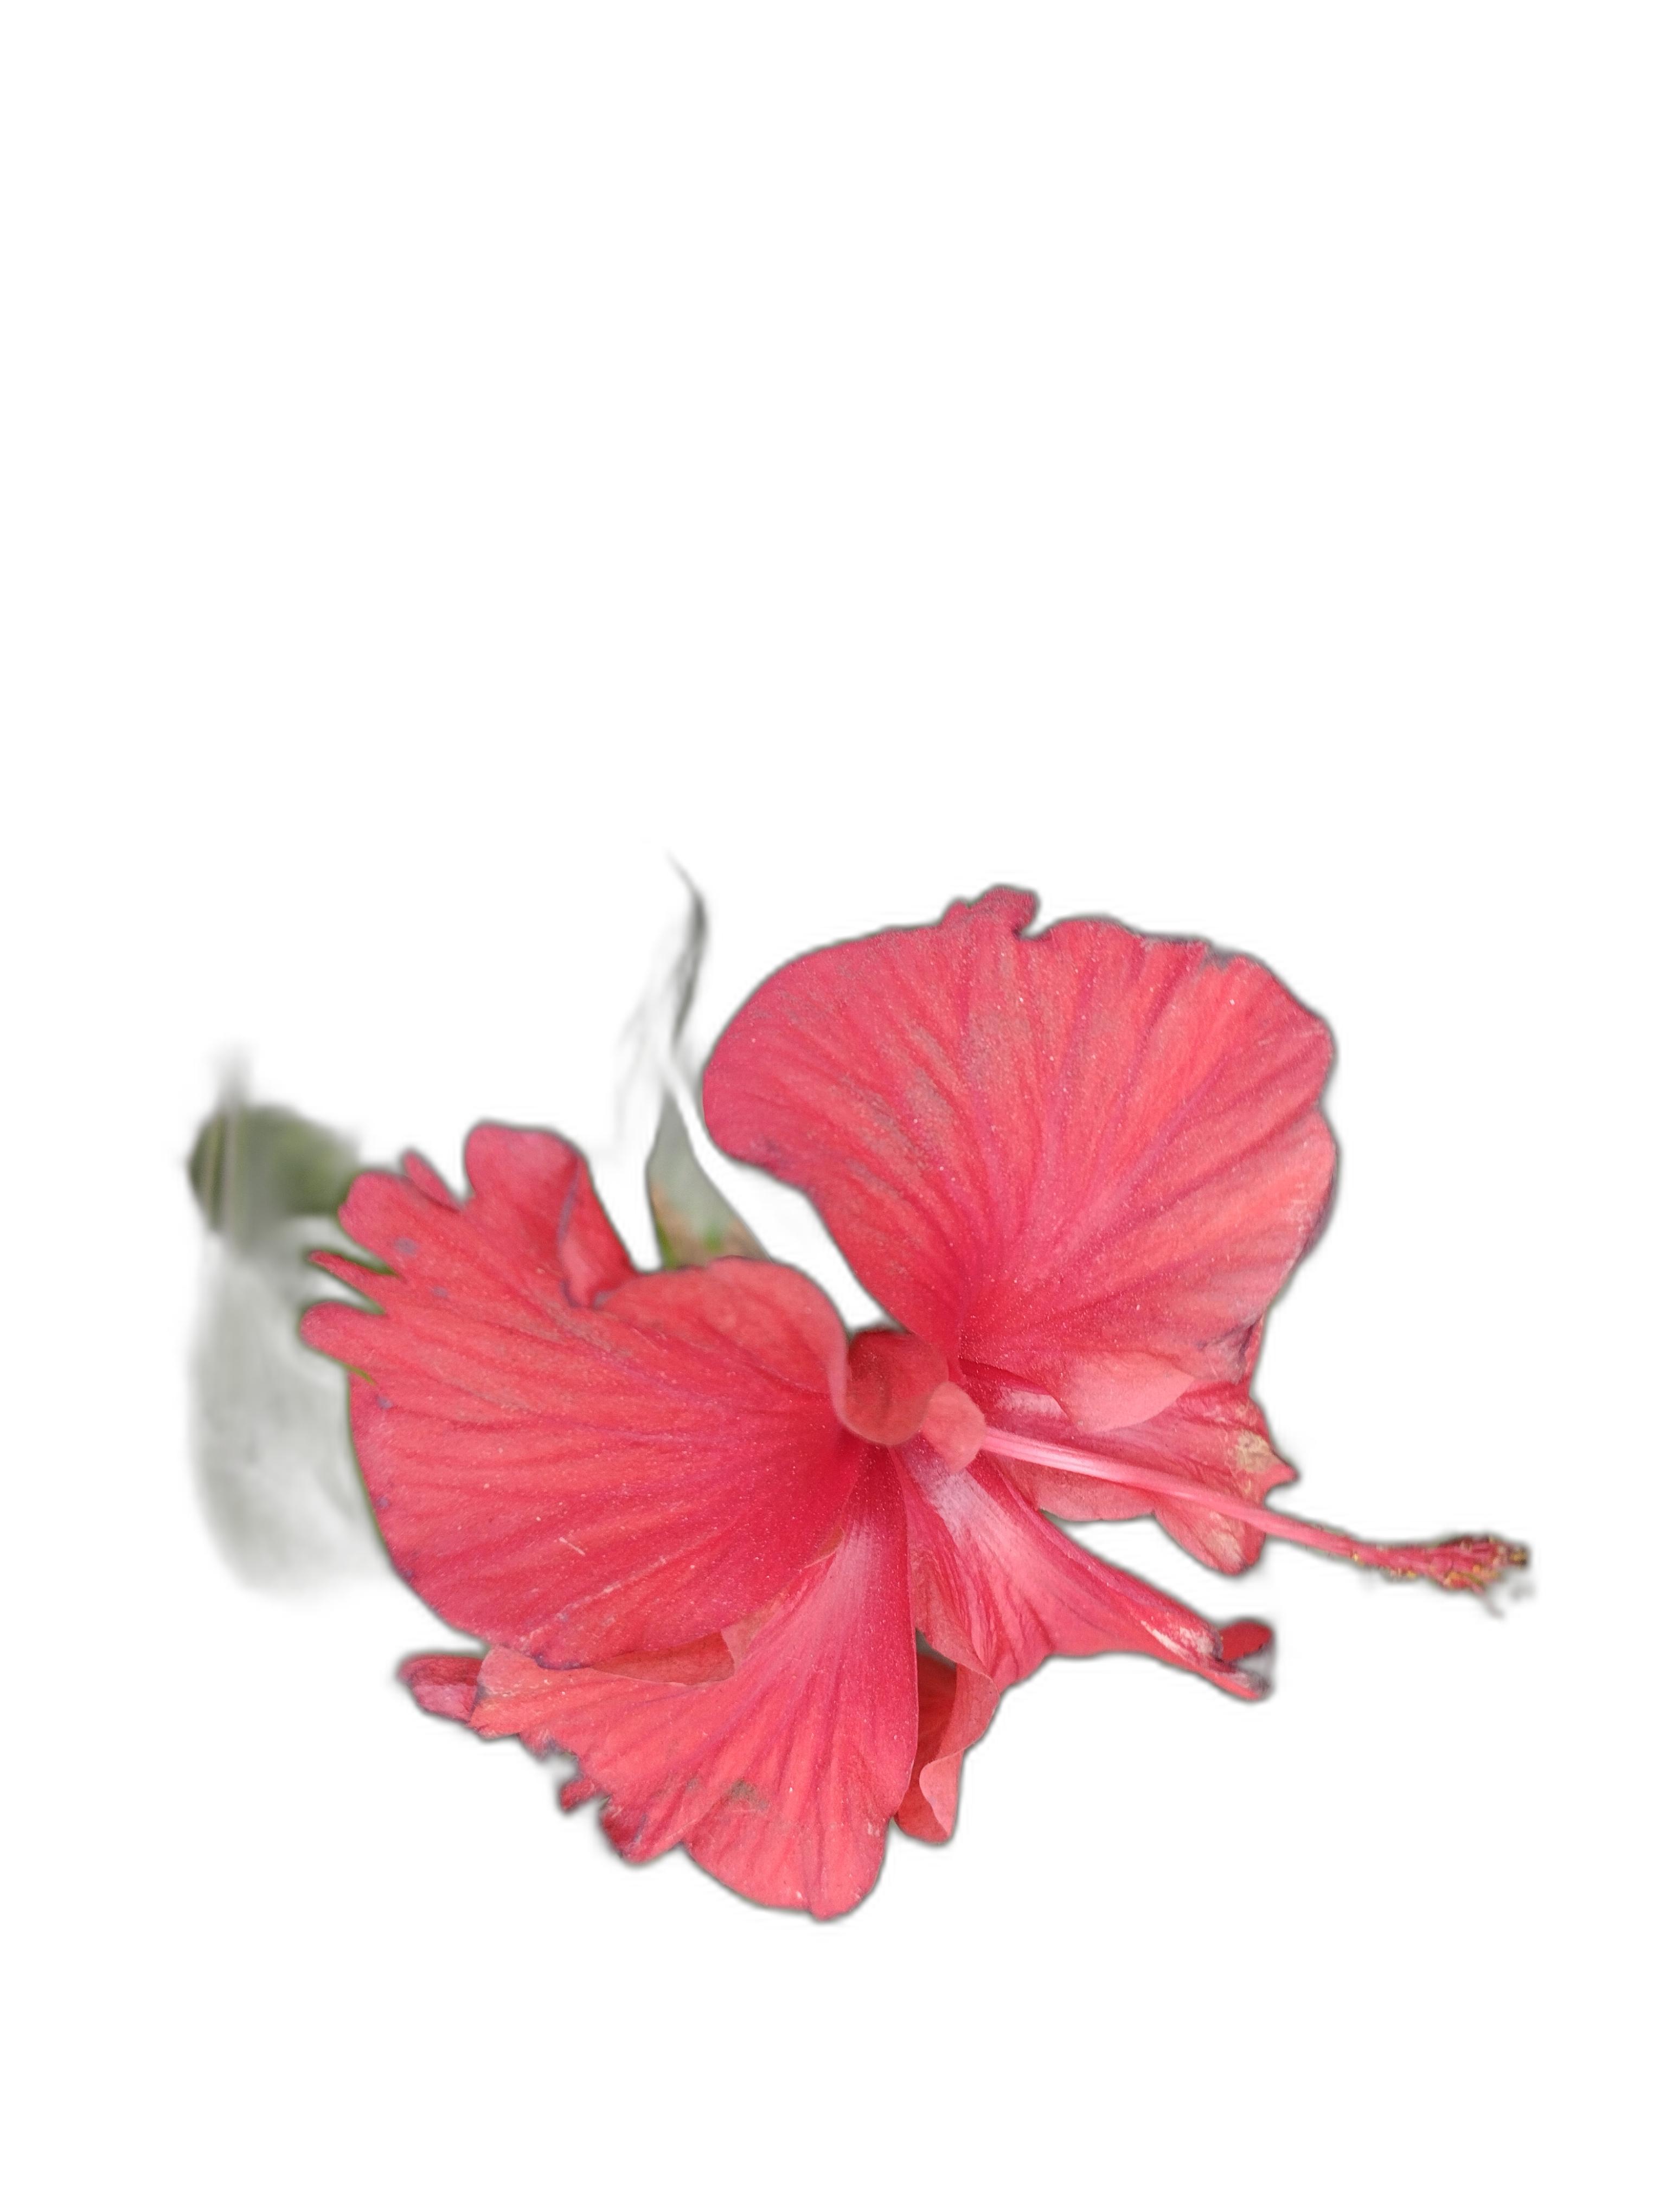
Label: Hibiscus